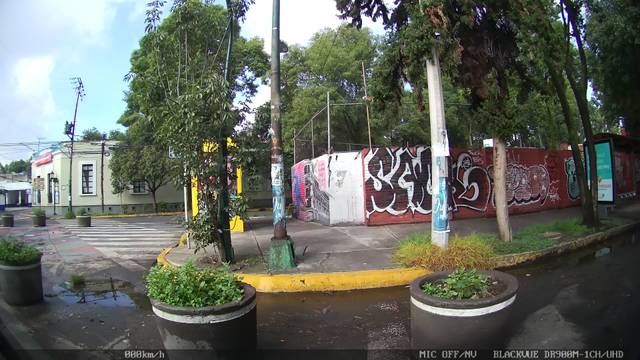
Region: Mexico
Coordinates: 19.351, -99.164